Eric Garris

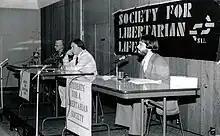
Senator John Briggs and Eric Garris debate on October 26, 1978, over the Briggs Initiative. Garris in foreground. Briggs failed to show up.

As a pro-gay rights libertarian, Garris was active in opposing and defeating the 1978 Briggs Initiative, which was authored by state senator John V. Briggs, (R-Fullerton). A Universal Free Libertarian Church minister, Garris was scheduled to debate Senator Briggs at California State University, Fullerton (CSUF) on October 26, 1978. Hours before the debate, which was sponsored by Society for Libertarian Life, Briggs failed to appear and substituted Prof. George Kent. Brigg's aide, Don Sizemore, later stated that the senator had received several death threats just before the debate. Garris was one of the four plaintiffs who filed a breach of contract against Briggs, litigated by Newport Beach attorney David Bergland.